Christian Democracy (Italy)

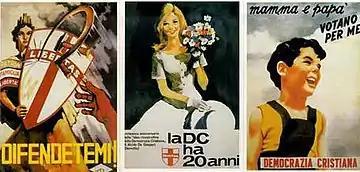

At the beginning of the 1980s, the DC had lost part of its support among Italian voters. In 1981, Giovanni Spadolini of the PRI was the first non-Christian Democrat to lead a government since 1944, at the head of a coalition comprising the DC, the PSI, the PSDI, the PRI and the PLI, the so-called "Pentapartito". In the successive 1983 general election, the DC suffered one of its largest declines in votes up to that point, receiving only 32.5% of the vote cast (a decline of -5.8% relative to 1981). Subsequently, Bettino Craxi (leader of the rising PSI) reclaimed for himself the post of prime minister, again at the head of a "Pentapartito" government.